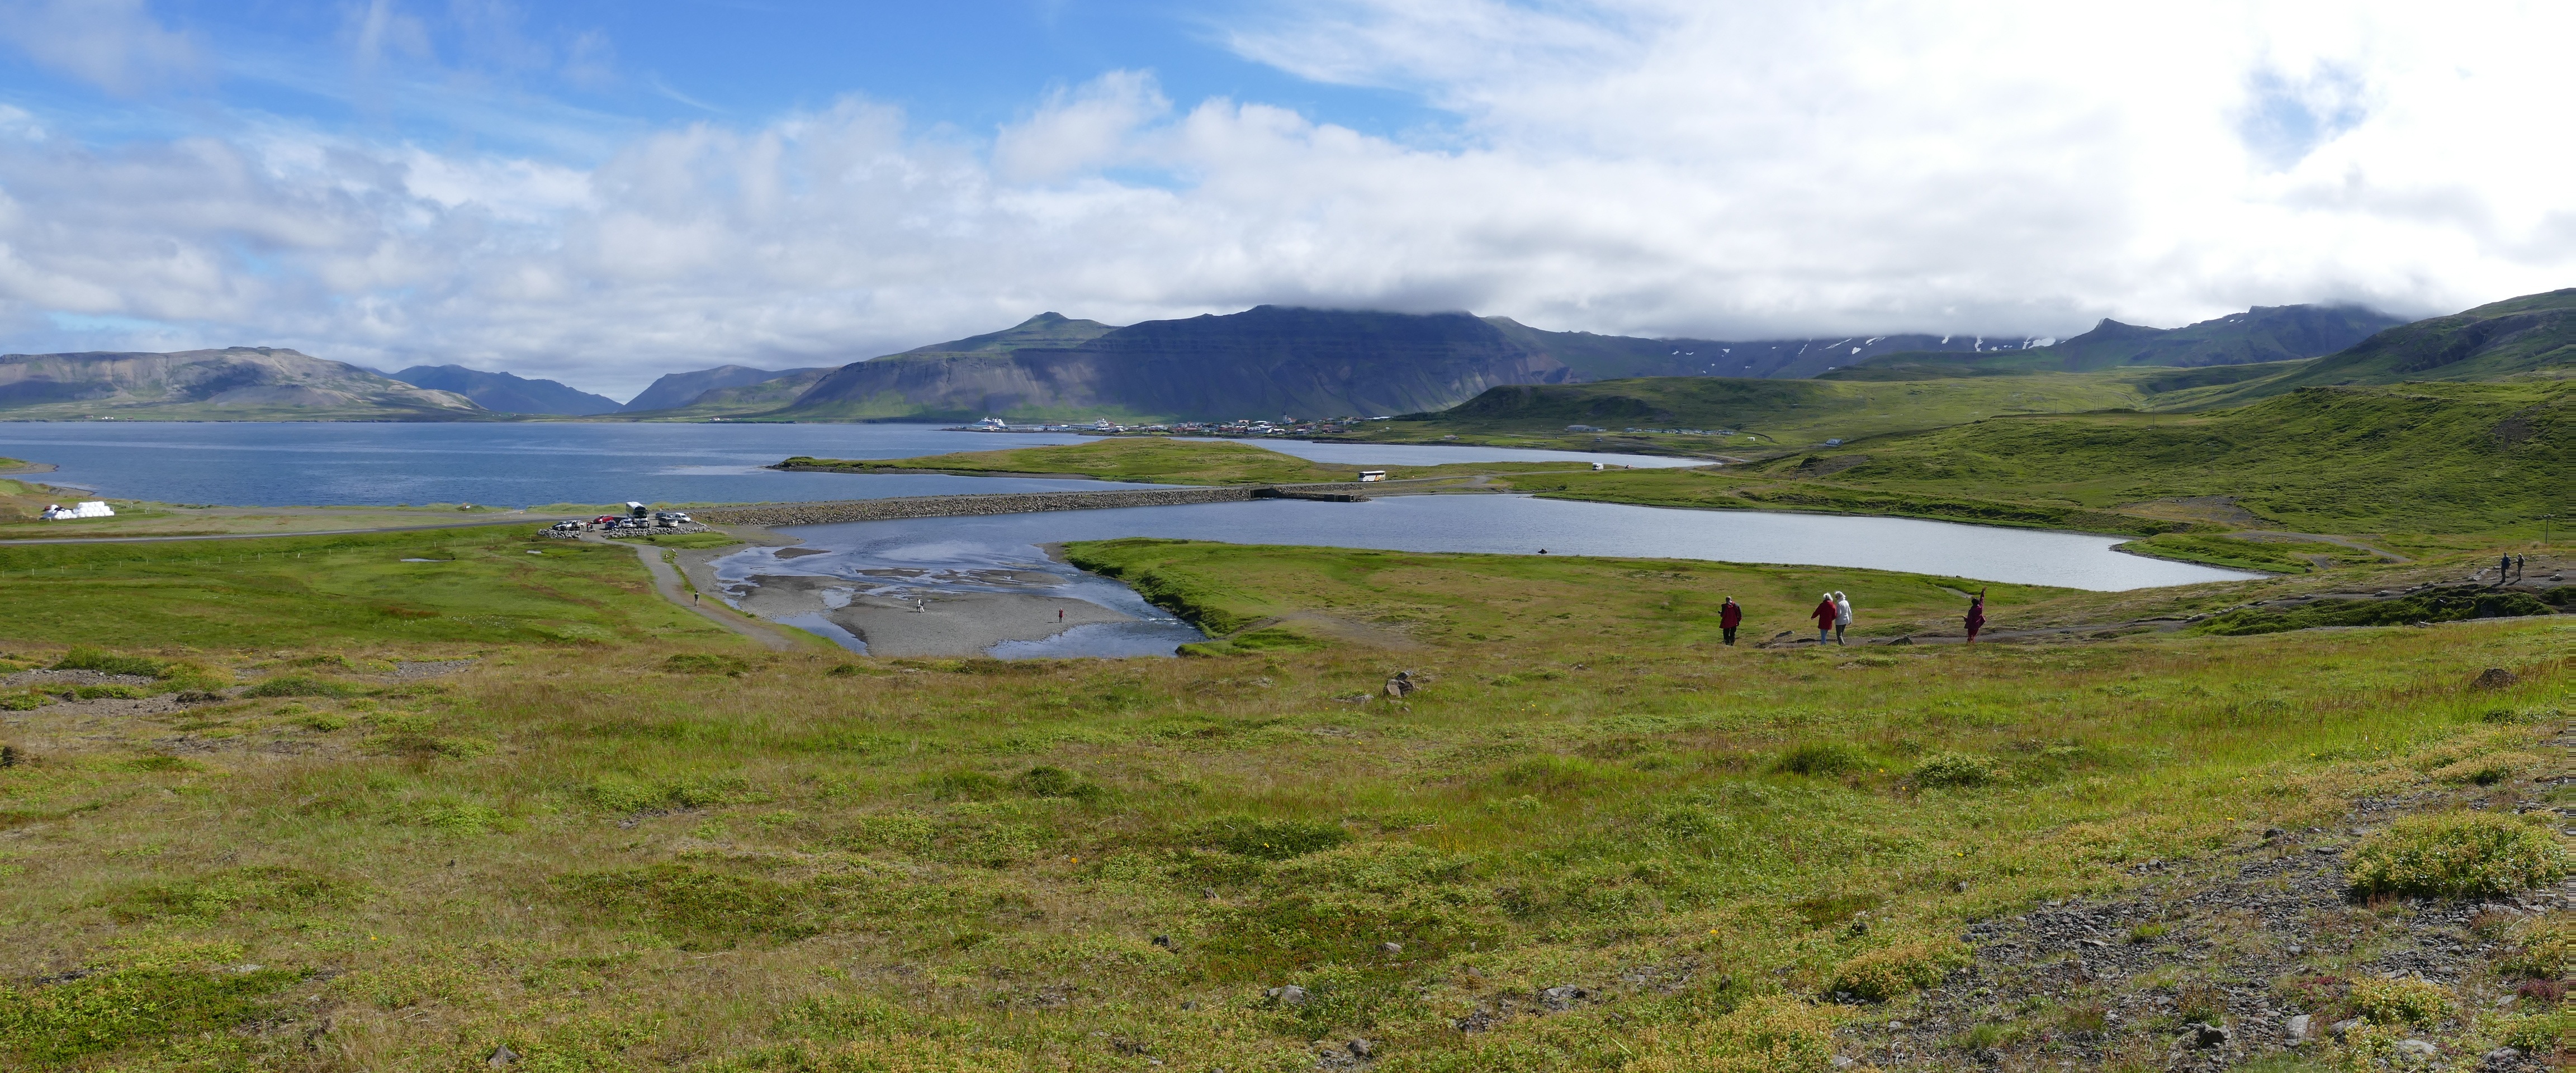
landscape, sea, coast, nature, ocean, wilderness, mountain, meadow, lake, mountain range, panorama, cliff, iceland, reservoir, highland, ridge, plain, grassland, wetland, plateau, atlantic, fell, loch, ecosystem, tundra, steppe, tarn, snaefellness, sn fellsnes peninsula